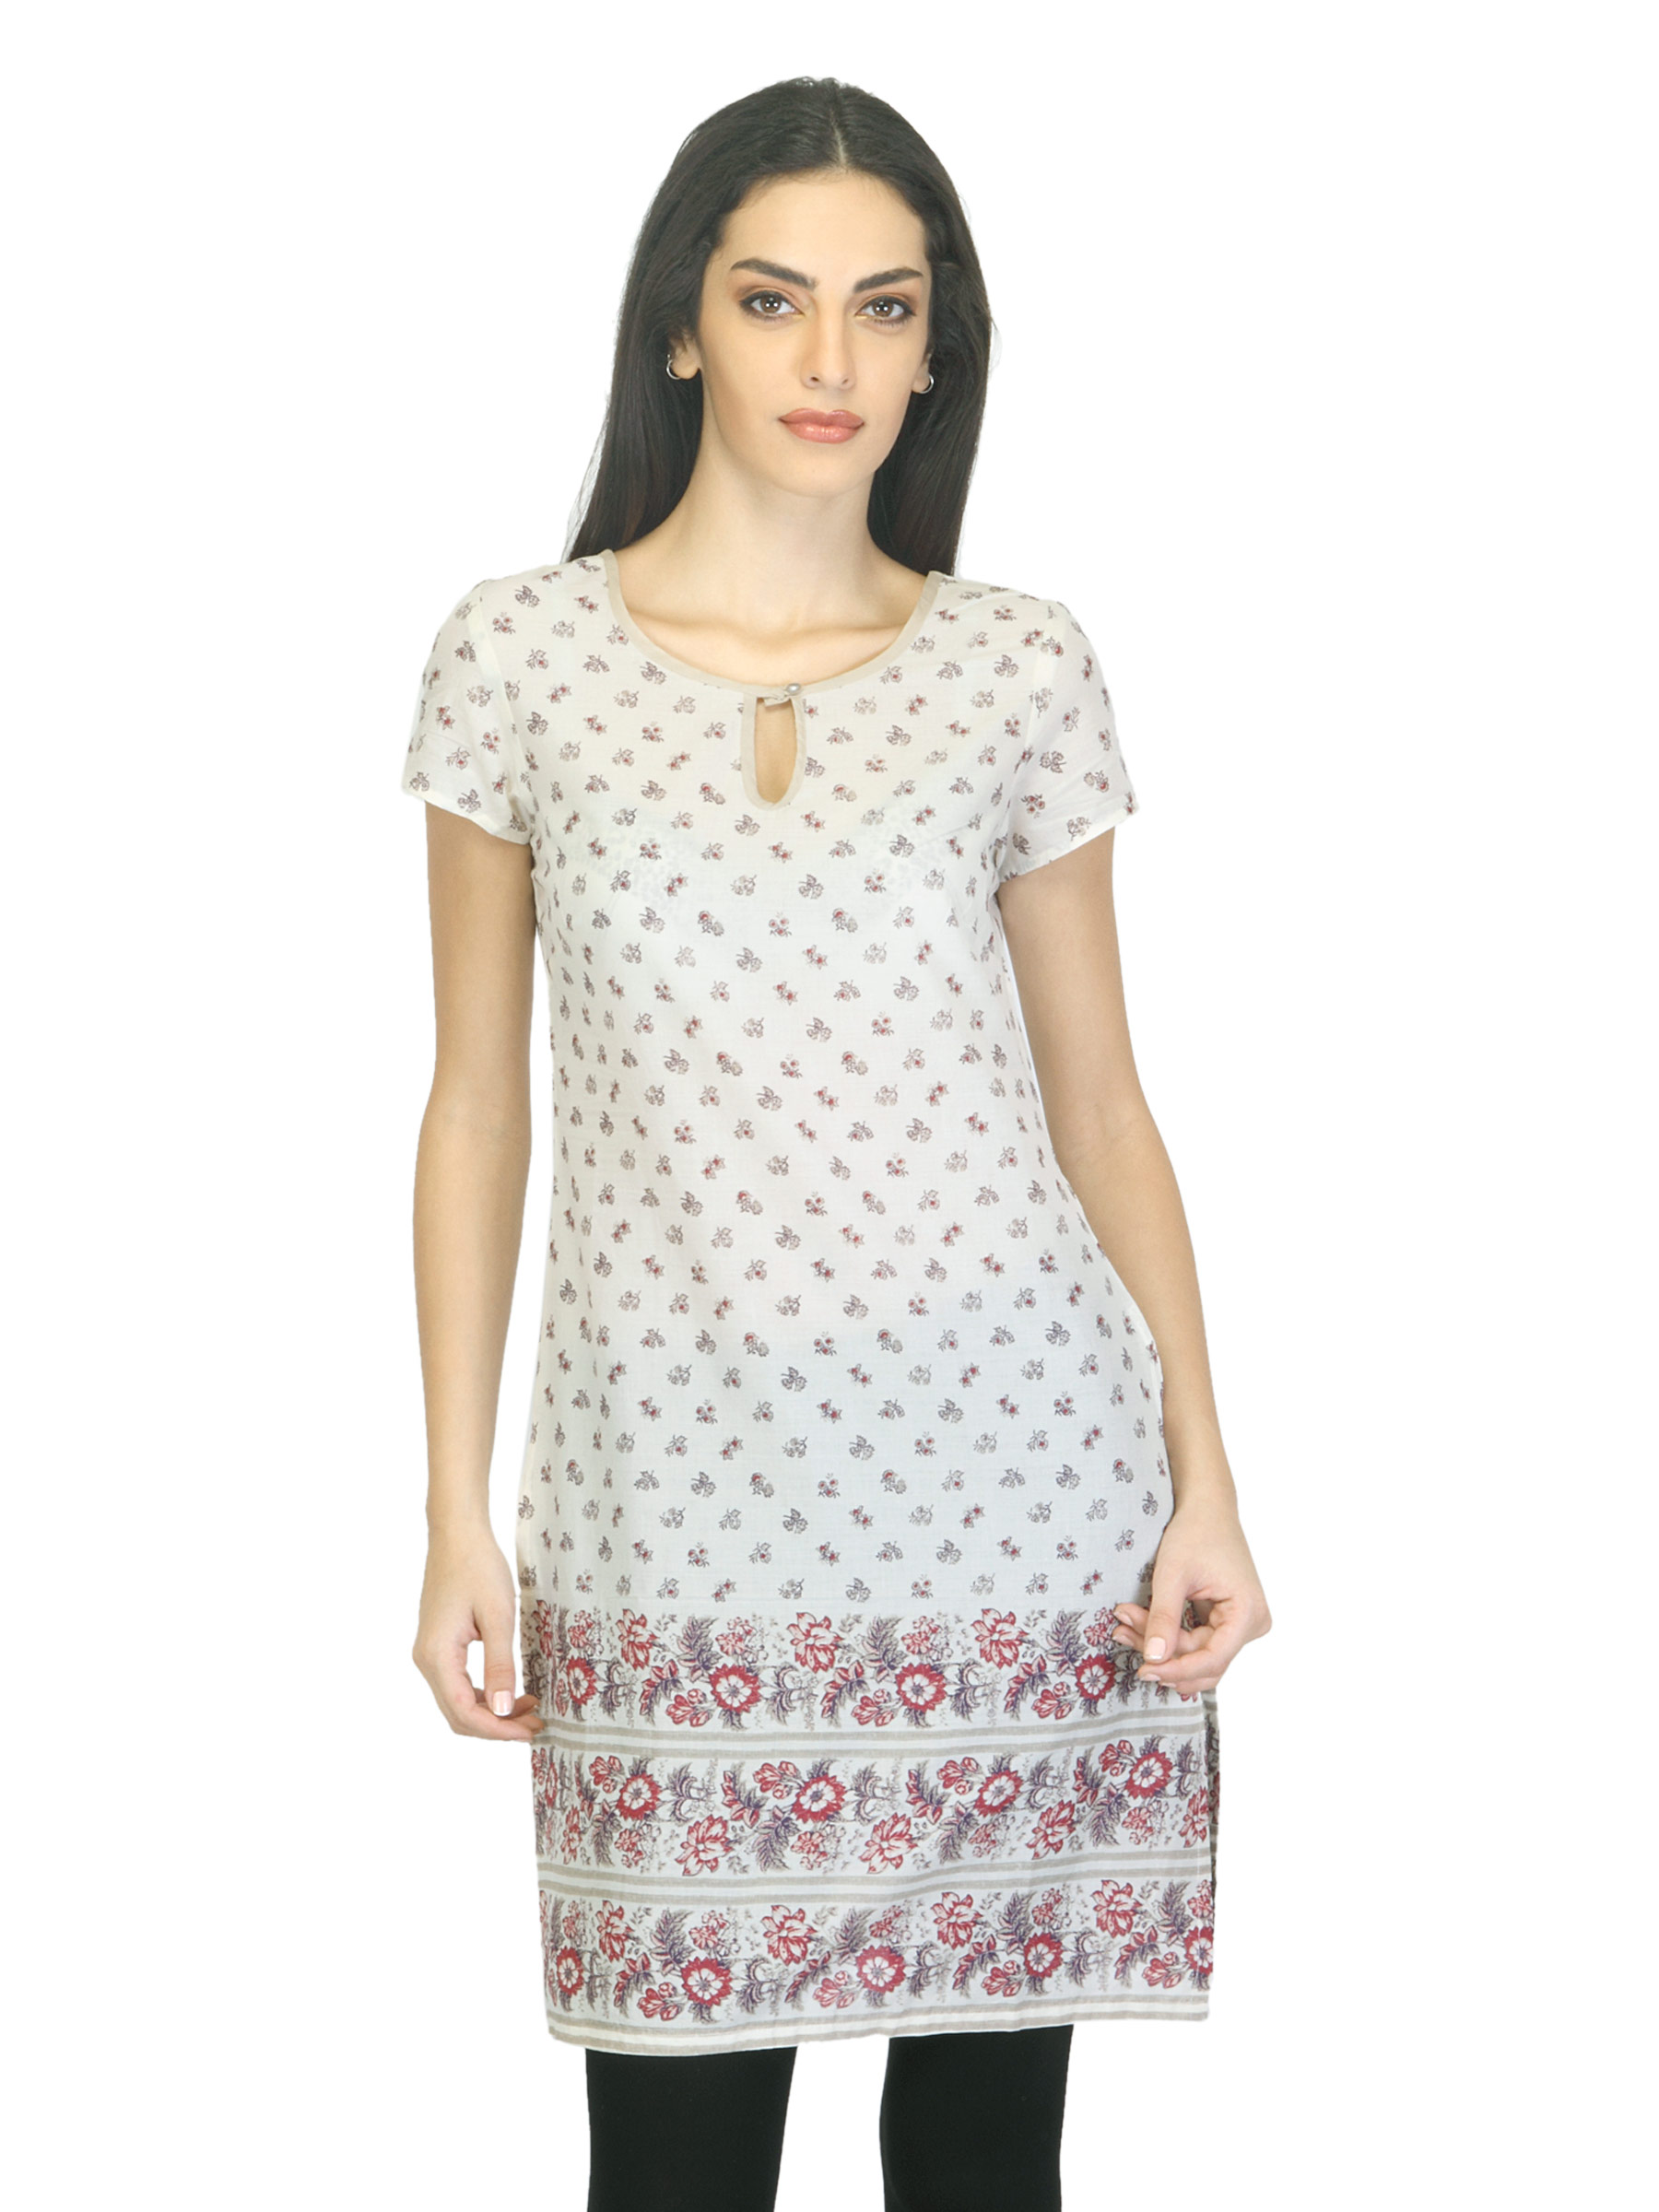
W Women Printed Cream Kurta
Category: Apparel / Topwear / Kurtas
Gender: Women
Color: Cream
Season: Summer 2012
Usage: Ethnic